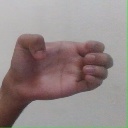
अक्षर: ख